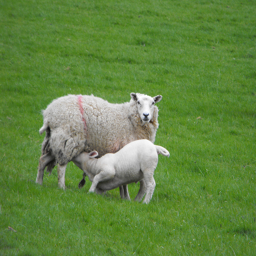
Two sheep standing next to each other on a field.
A ewe nurses a hungry lamb in a grassy pasture.
A lamb getting milk from a sheep in the grass.
A baby sheep feeding on a adult sheep in a field.
A big lamb is nursing from its mother.